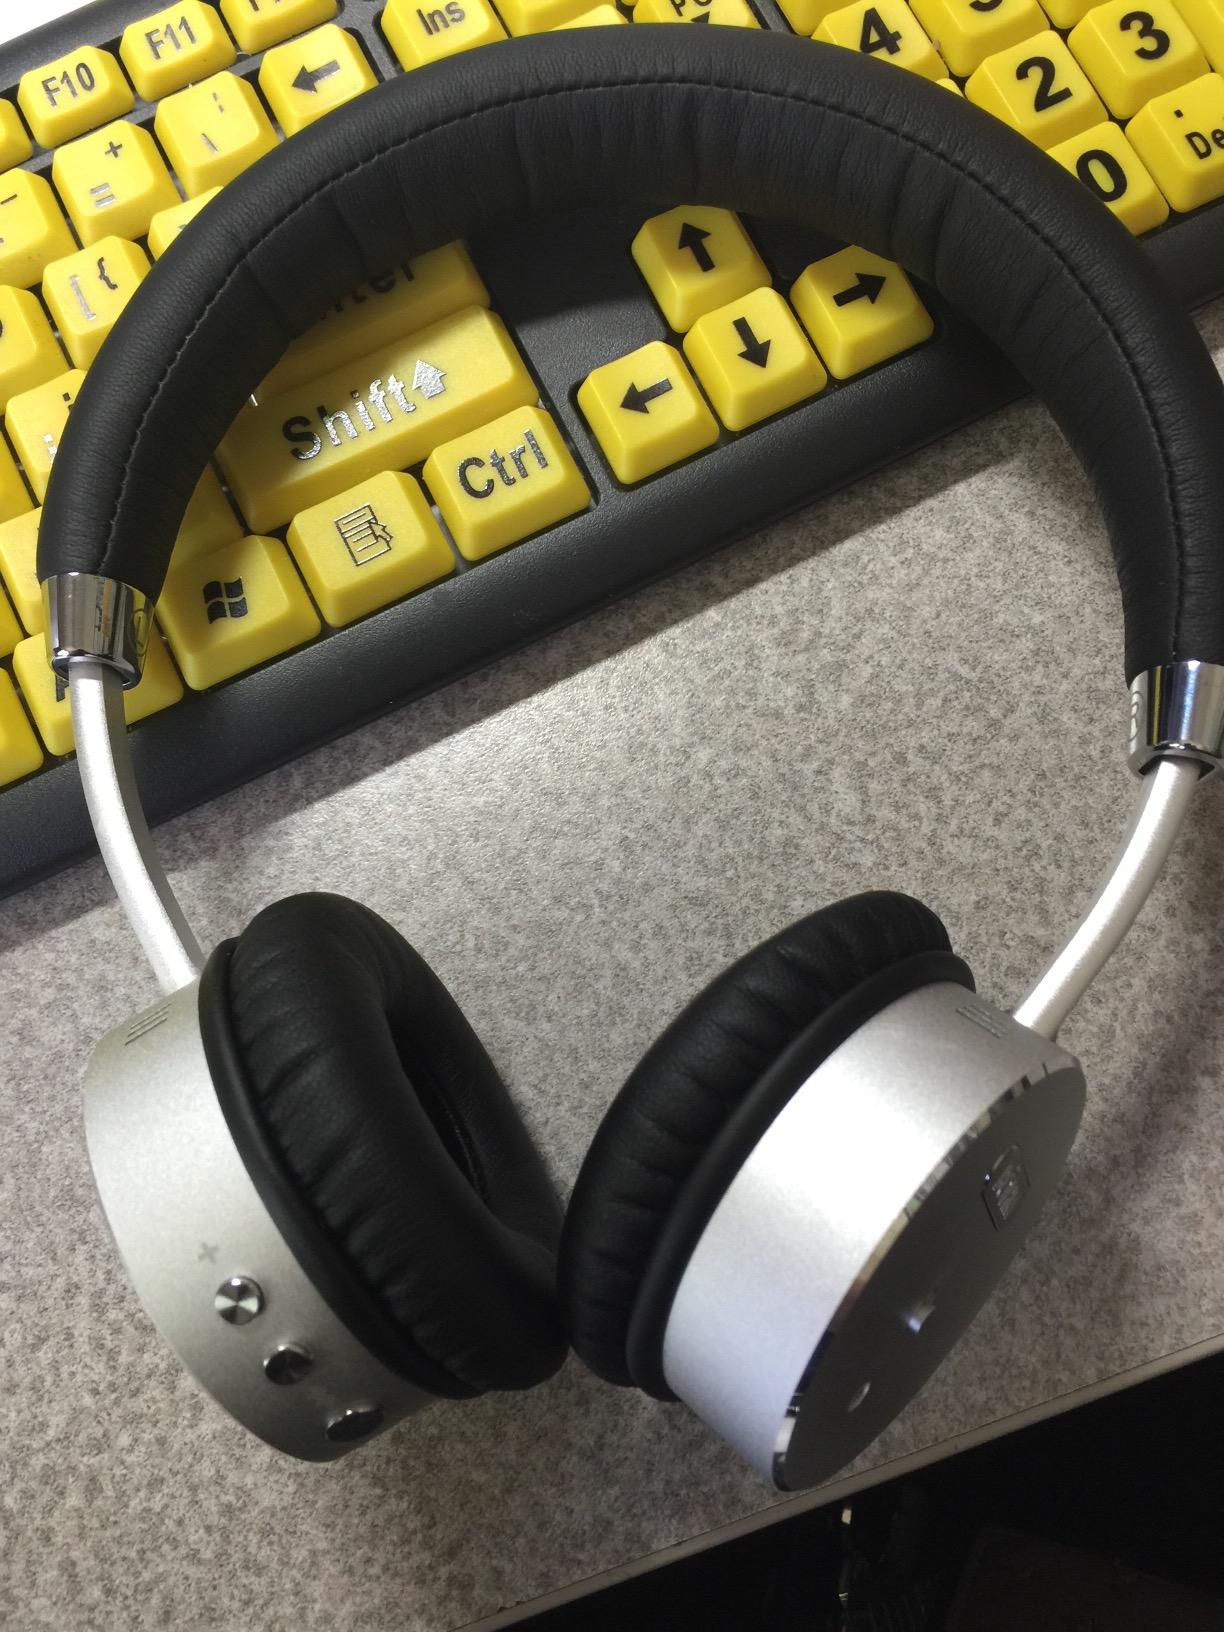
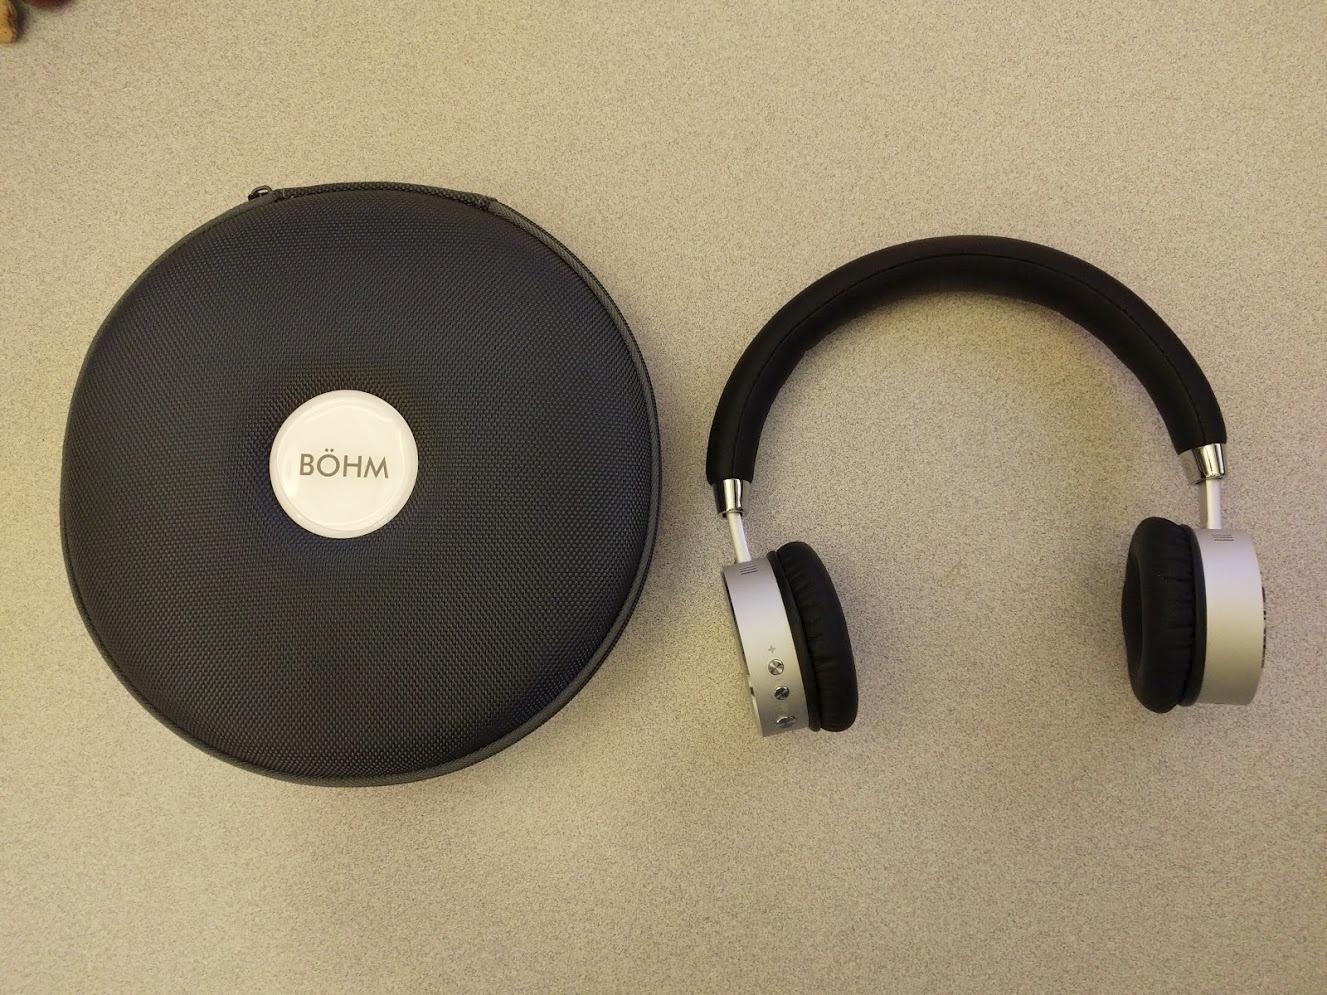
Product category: headphones
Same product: yes